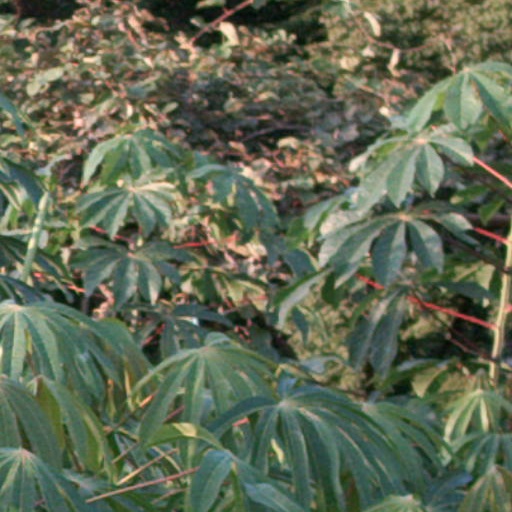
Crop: cassava